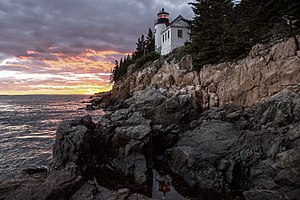
Acadia National Park
Bass Harbor Head Fyr
Acadia National Park er en nationalpark i staten Maine i det østlige USA. Nationalparken var den første nationalpark, der blev grundlagt øst for Mississippifloden, og den er den eneste nationalpark i de stater, der udgør New England. Parken omfatter det meste af Mount Desert Island, samt Isle au Haut sydvest for Mount Desert Island. Desuden dele af nogle mindre øer, samt den sydligste del af Schoodichalvøen på det amerikanske fastland, nordøst for Mount Desert Island. Parken omfatter 123 km² på Mount Desert Island, 11 km² på Isle au Haut og 9,2 km² på Schoodichalvøen. Parkens samlede areal, inklusive havområde er 191,8 km². Heraf tilhører 185,4 km² de føderale myndigheder, mens resten tilhører staten Maine.